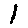
Label: 1